The Pure Land

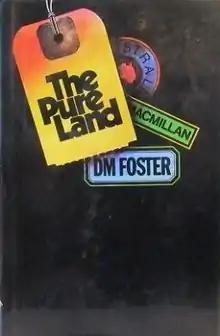
First edition cover

The Pure Land is the 1974 debut novel written by David Foster.